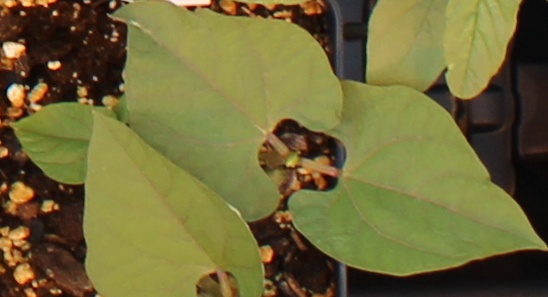
Label: Blackbean